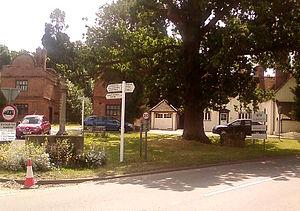
Aldermaston est une ville essentiellement rurale, une agglomération dispersée, paroisse civile et circonscription électorale du Berkshire, en Angleterre.